Jack FM

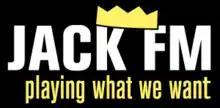
First Jack FM logo, often used on Infinity-CBS stations.

Beginning in late 2002, several Canadian radio stations owned by Rogers Communications starting using the format. The first Jack station was Vancouver's CKLG-FM, which quickly shot to the top of the city's BBM radio ratings. The format was consequently adopted on other Rogers stations in 2002 and 2003. The format proved popular in many markets where it was introduced, although its success was not always as dramatic as it had been in Vancouver.